Freeman Freeman-Thomas, 1st Marquess of Willingdon

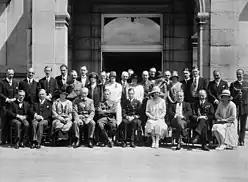
Princes Edward and George, along with Viscount Willingdon, outside Rideau Hall's main door, August 1927

The Balfour Declaration of 1926, issued during the Imperial Conference, also declared that governors-general would cease to act as representatives of the British government in diplomatic relations between the United Kingdom and individual dominions. Accordingly, in 1928, the United Kingdom appointed its first High Commissioner to Canada thus effectively ending the governor general's, and Willingdon's, diplomatic role as the British government's envoy to Ottawa.